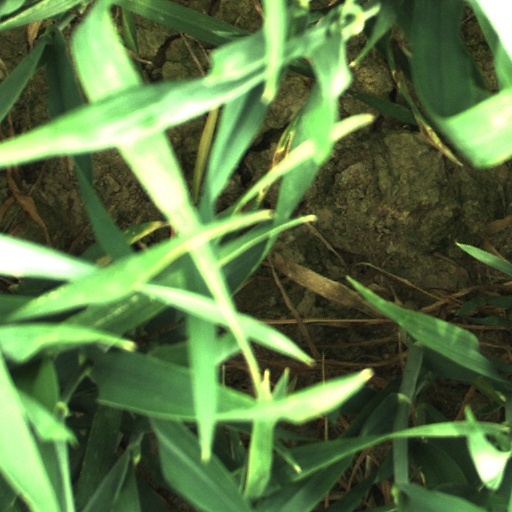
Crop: wheat